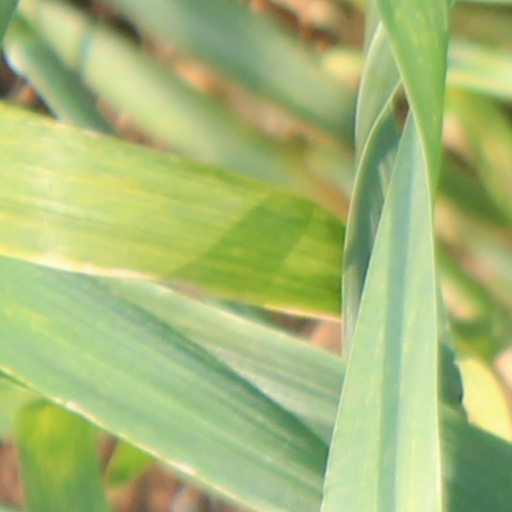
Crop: wheat